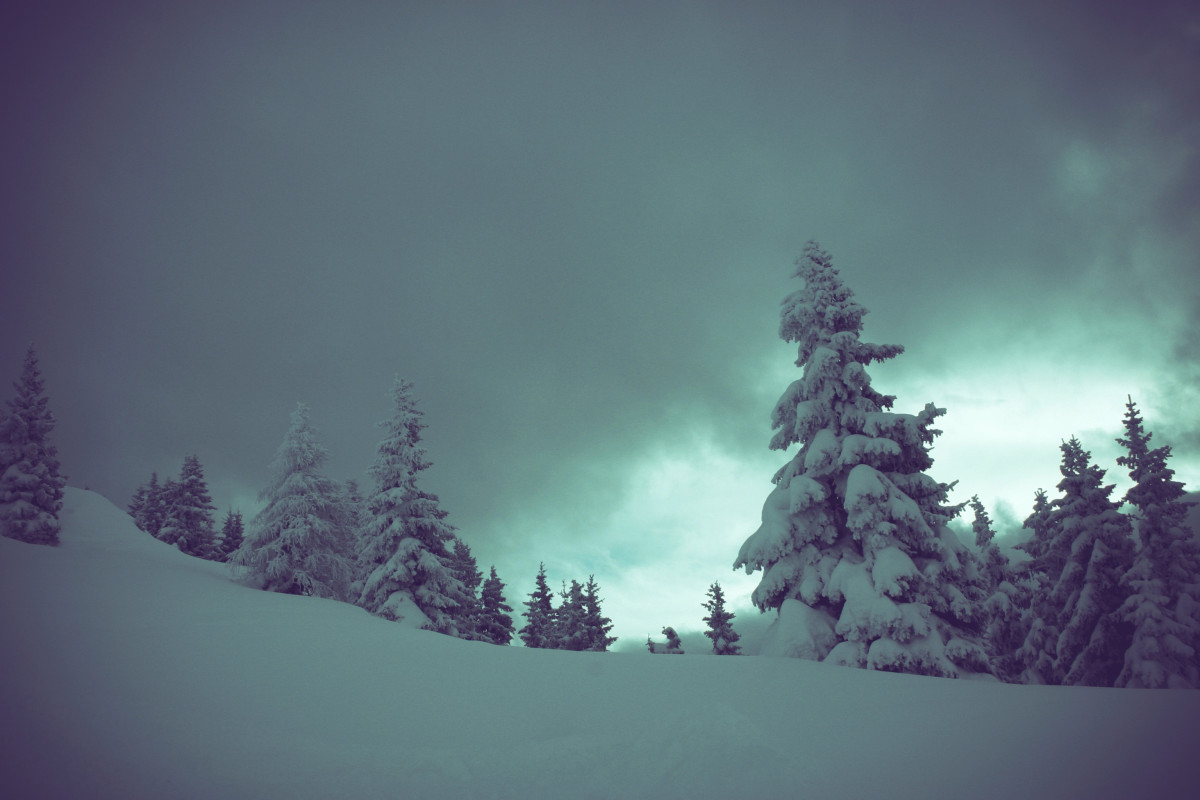
Tags: mountain, snow, winter, cloud, sky, night, weather, darkness, aurora, screenshot, atmospheric phenomenon, atmosphere of earth, computer wallpaper